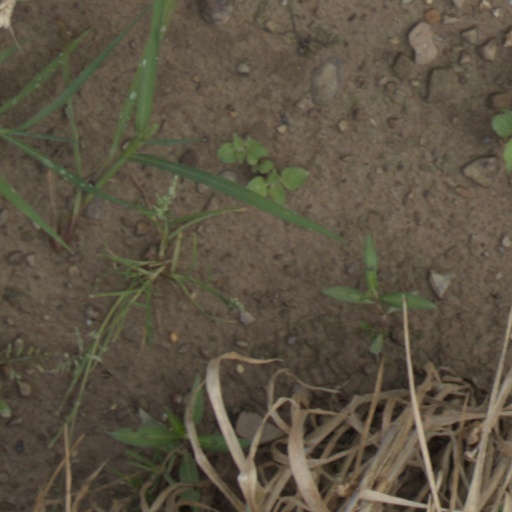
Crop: wheat